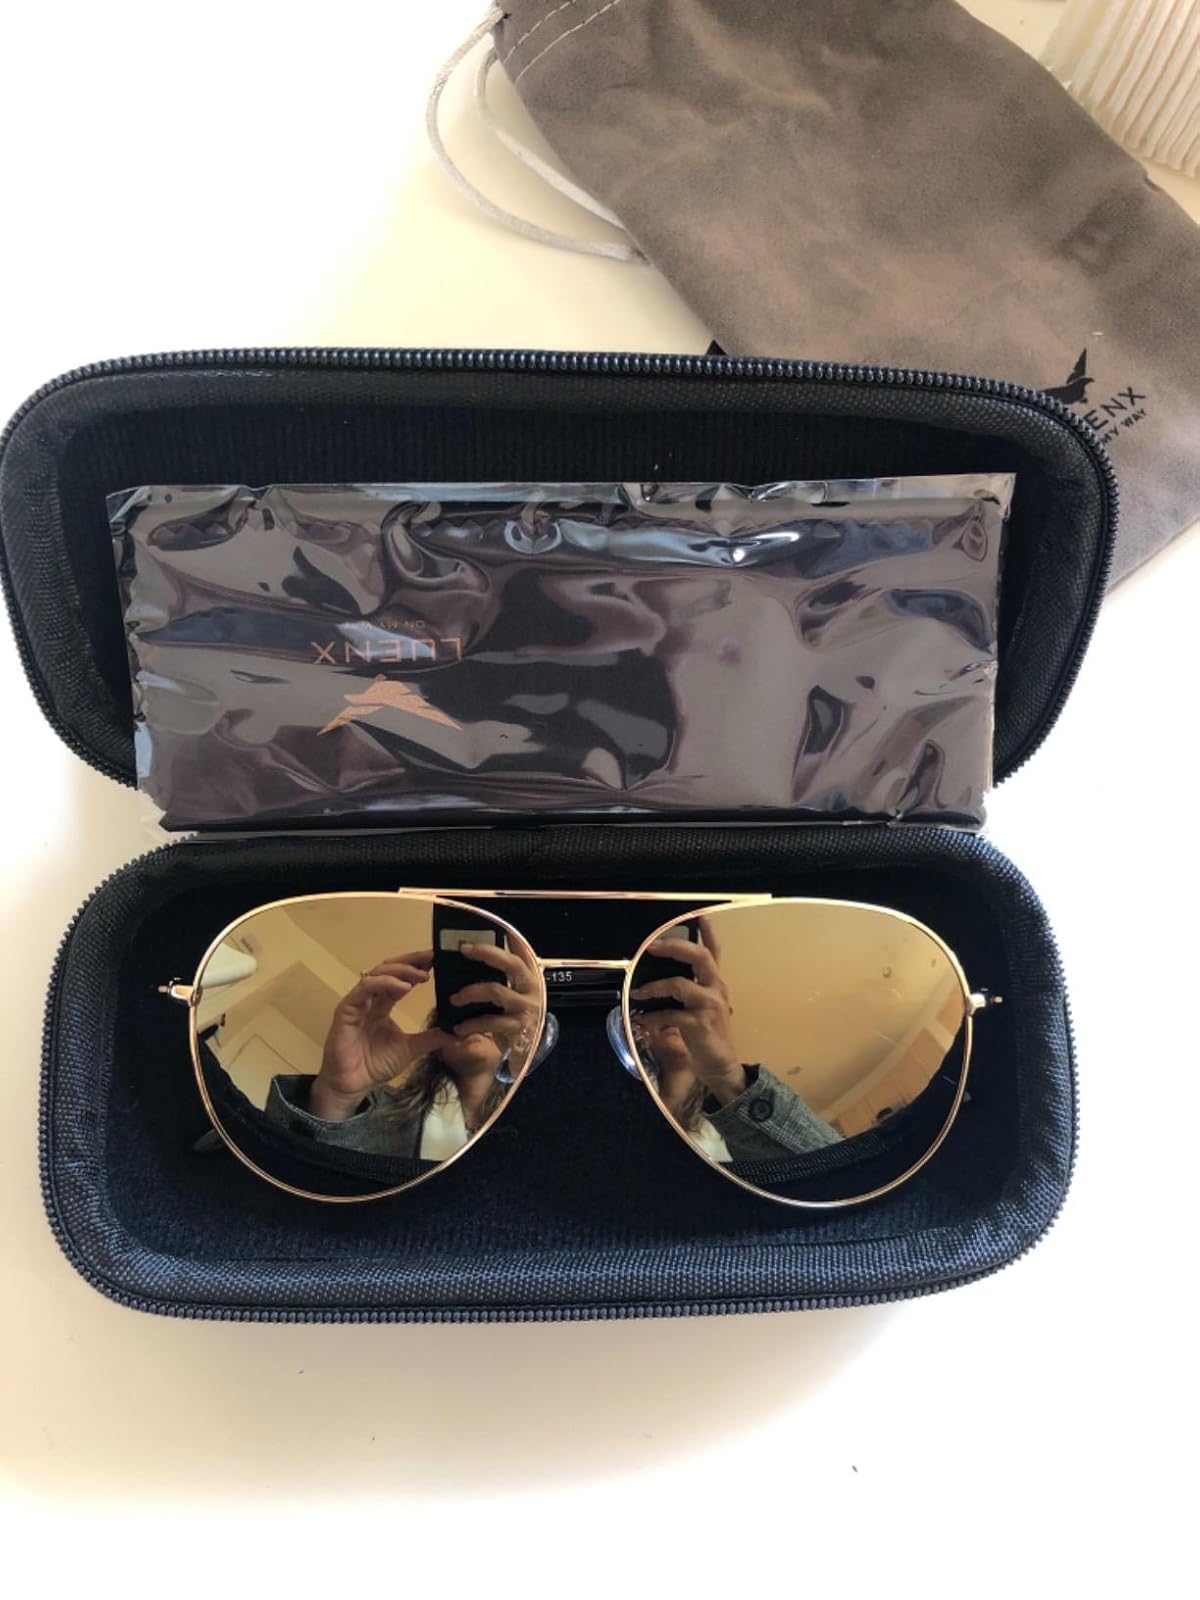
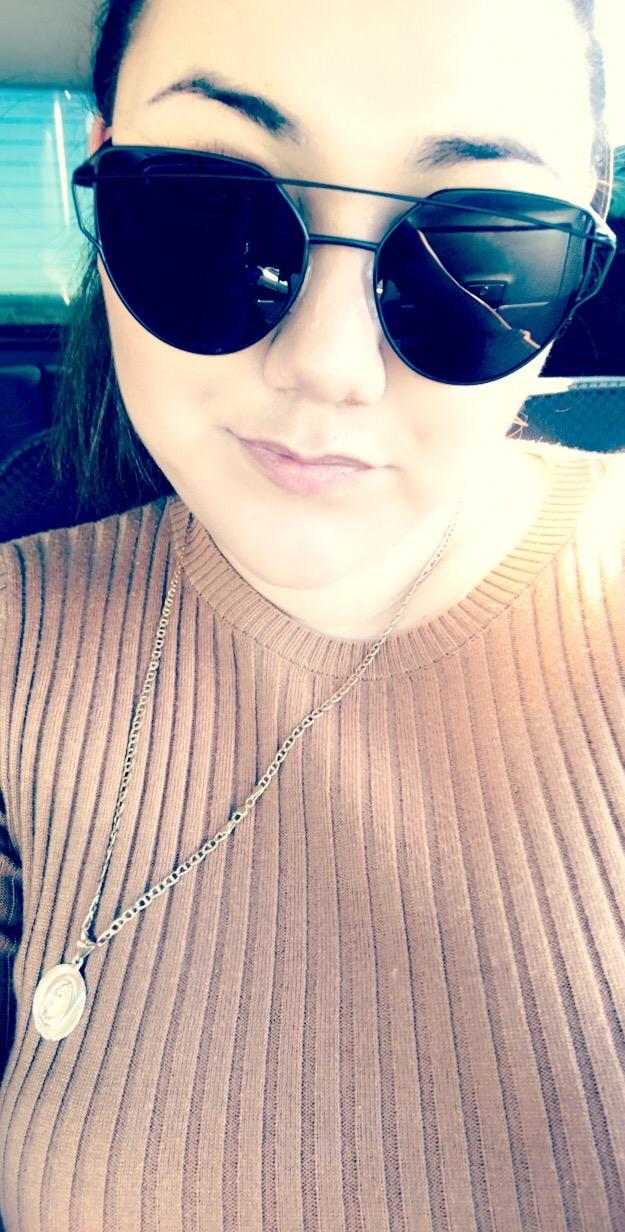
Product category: accessories_sunglasses
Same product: no